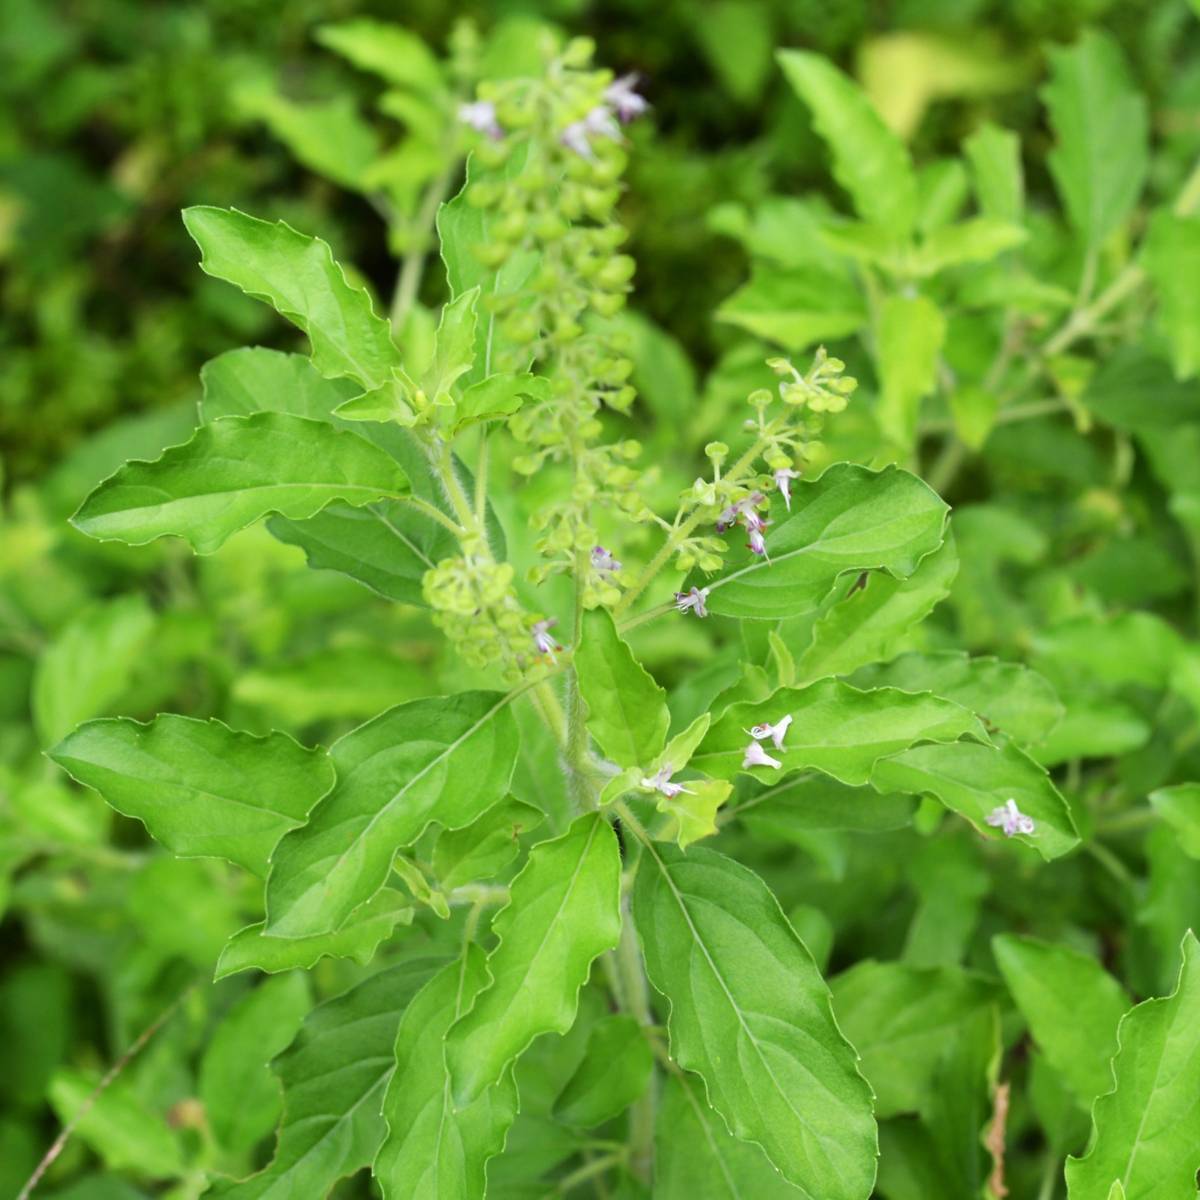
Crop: unknown
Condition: basil